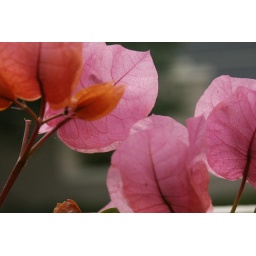
favorite mediterranean flora, my home in Malibu was draped in these magnificent flowers